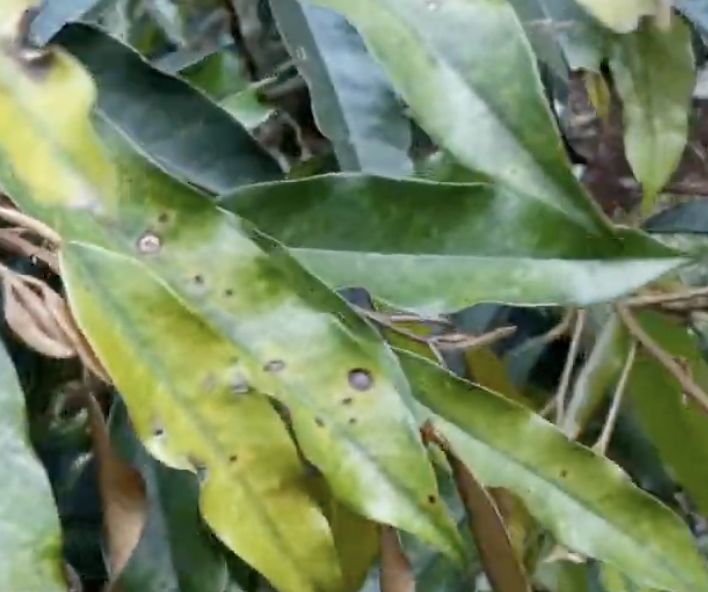
Label: canker_disease